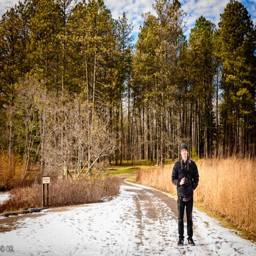
a brief pause before heading down the trail